Milliradian

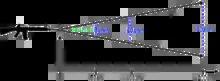
Illustration of sight adjustment with 0.1 milliradian increment.

Milliradian adjustment is commonly used as a unit for clicks in the mechanical adjustment knobs (turrets) of iron and scope sights both in the military and civilian shooting sports. New shooters are often explained the principle of subtensions in order to understand that a milliradian is an angular measurement. "Subtension" is the physical amount of space covered by an angle and varies with distance. Thus, the subtension corresponding to a mrad (either in an mrad reticle or in mrad adjustments) varies with range. Knowing subtensions at different ranges can be useful for sighting in a firearm if there is no optic with an mrad reticle available, but involves mathematical calculations, and is therefore not used very much in practical applications. Subtensions always change with distance, but an mrad (as observed through an optic) is always an mrad regardless of distance. Therefore, ballistic tables and shot corrections are given in mrads, thereby avoiding the need for mathematical calculations.